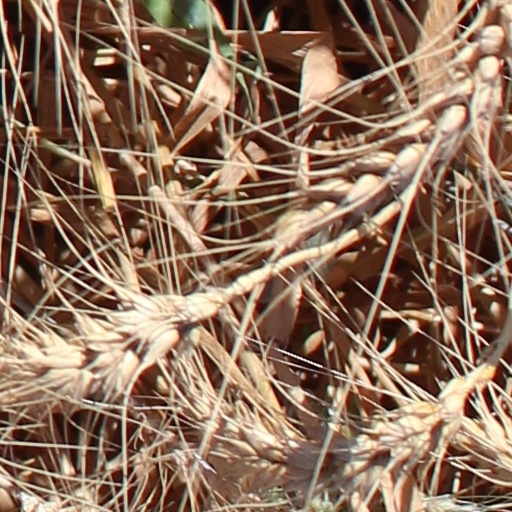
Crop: wheat